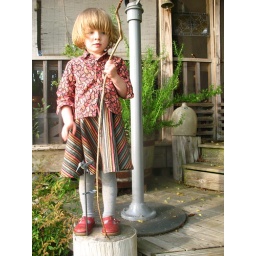
fi at lake house in birm